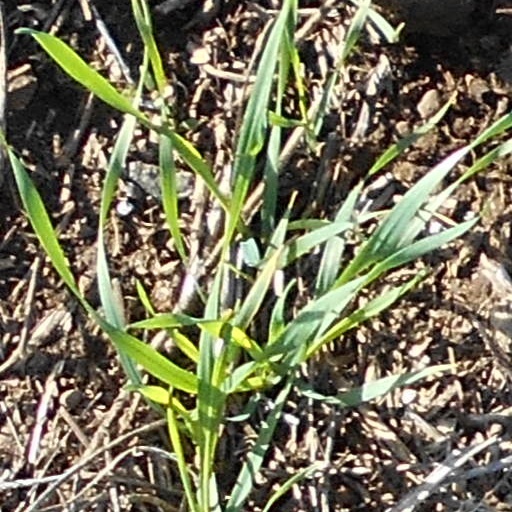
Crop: wheat